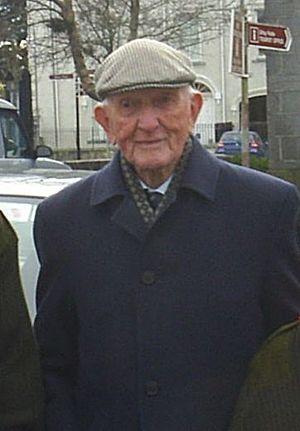
Eoin O'Duffy, né le 20 octobre 1892 et mort le 30 novembre 1944, est un homme politique irlandais. Figure du fascisme irlandais des années 1930, il sera successivement teachta Dála, commandant en chef de l'IRA, second commissaire de la Garda Síochána, leader de l'Army Comrades Association, premier président du Fine Gael et fondateur du National Corporate Party. Lors de la guerre d'Espagne, il dirige les brigades irlandaises pour Francisco Franco.